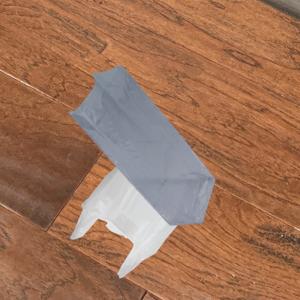
Label: plasticbags